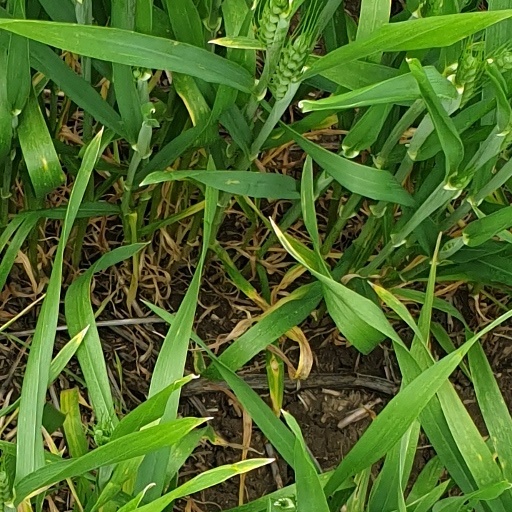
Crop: wheat